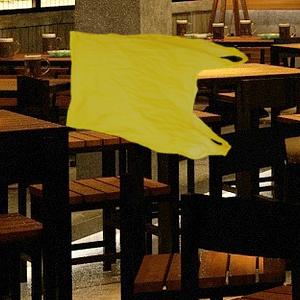
Label: plasticbags